Charles Koechlin

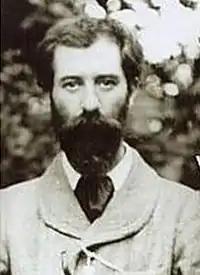

Charles-Louis-Eugène Koechlin (27 November 186731 December 1950), commonly known as Charles Koechlin, was a French composer, teacher and musicologist. Among his better known works is "Les Heures persanes", a set of piano pieces based on the novel "Vers Ispahan" by Pierre Loti and The Seven Stars Symphony, a 7 movement symphony where each movement is themed around a different film star (all Silent era stars) who were popular at the time of the piece's writing (1933).